Raven (British band)

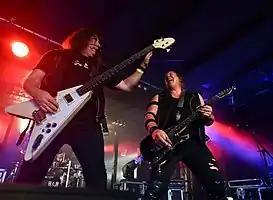
Raven at Headbangers Open Air 2017 in Germany

In May 2017, Joe Hasselvander suffered a heart attack two days before a string of US/European dates. In order to fulfill these obligations, the Gallagher brothers had a number of drummers to assist. Jimmy Mess did the Chicago show, Mike Heller (Fear Factory, Malignancy) performed on three US dates, Fabio Alessandrini (Annihilator) did the Muskelrock (Sweden) festival, and Dave Chedrick did the 11-date tour of Europe.